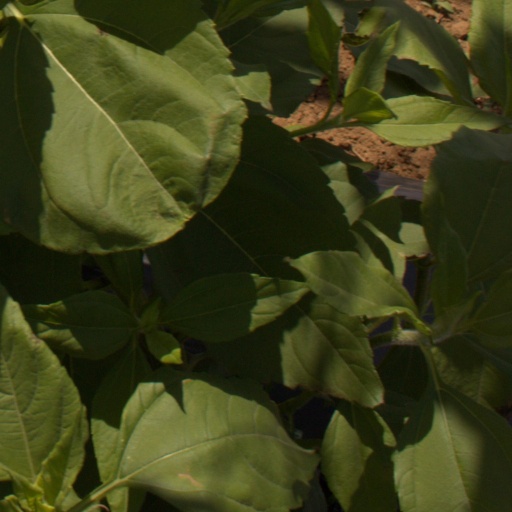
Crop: Jerusalem artichoke